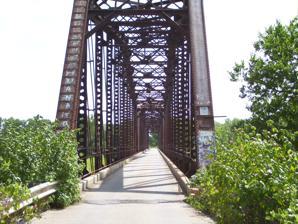
Building: Wanette–Byars Bridge
Country: United States of America
Year built: 1902
Bridge in Wanette-Byars, Oklahoma Wanette–Byars Bridge A view through the bridge's portal Coordinates 34°55′12″N 97°03′00″W / 34.92000°N 97.05000°W / 34.92000; -97.05000 Carries 1 lane of Drummond Road Crosses Canadian River Locale Wanette - Byars, Oklahoma Maintained by McClain Co./Pottawatomie Co. Characteristics Design Camelback truss Total length 780 feet (238 m) Longest span 265 feet (81 m) Location United States historic place Old Santa Fe Railroad Bridge U.S. National Register of Historic Places Show map of Oklahoma Show map of the United States Nearest city Wanette, Oklahoma Coordinates 34°55′13″N 97°3′4″W / 34.92028°N 97.05111°W / 34.92028; -97.05111 Area less than one acre Built 1903 ( 1903 ) Architectural style Camel Back-Through Truss NRHP reference No. 10000070 Added to NRHP March 10, 2010 The Wanette–Byars Bridge is a long bridge in central Oklahoma . It crosses the Canadian River between Byars in McClain County and Wanette in Pottawatomie County . The bridge is on a county road, not a state-designated highway. The bridge was built in 1902 by the American Bridge Company to serve as a rail bridge connecting Pauls Valley with Shawnee . It was later converted to a one-lane bridge for auto traffic. The bridge is of the camelback truss design and is composed of three spans, each 265 feet (81 m). Each of these spans are the longest in Oklahoma. Until 1992, the bridge had a wooden deck. In 1992, the bridge's deck was destroyed by arson , closing it for two years. When the bridge reopened, it had a concrete and asphalt driving surface. The bridge is an oft-utilized link between Byars and Wanette. The two nearest bridges are between fifteen and twenty-five miles (24–40 km) away. It was listed on the National Register of Historic Places in 2010 as Old Santa Fe Railroad Bridge and has also been denoted as Structure #63D3342E1446000 and as Flynn Bridge .   It is a Camel Back-Through Truss bridge . It is 785 feet (239 m) long. References